Red Hook, Brooklyn

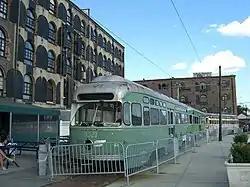
Old, out-of-service streetcars behind a Fairway Market (later become Food Bazaar) in Red Hook.

Subway service in the area is sparse. The closest subway stops are along the IND Culver Line, at either Carroll Street or Smith–Ninth Streets stations.